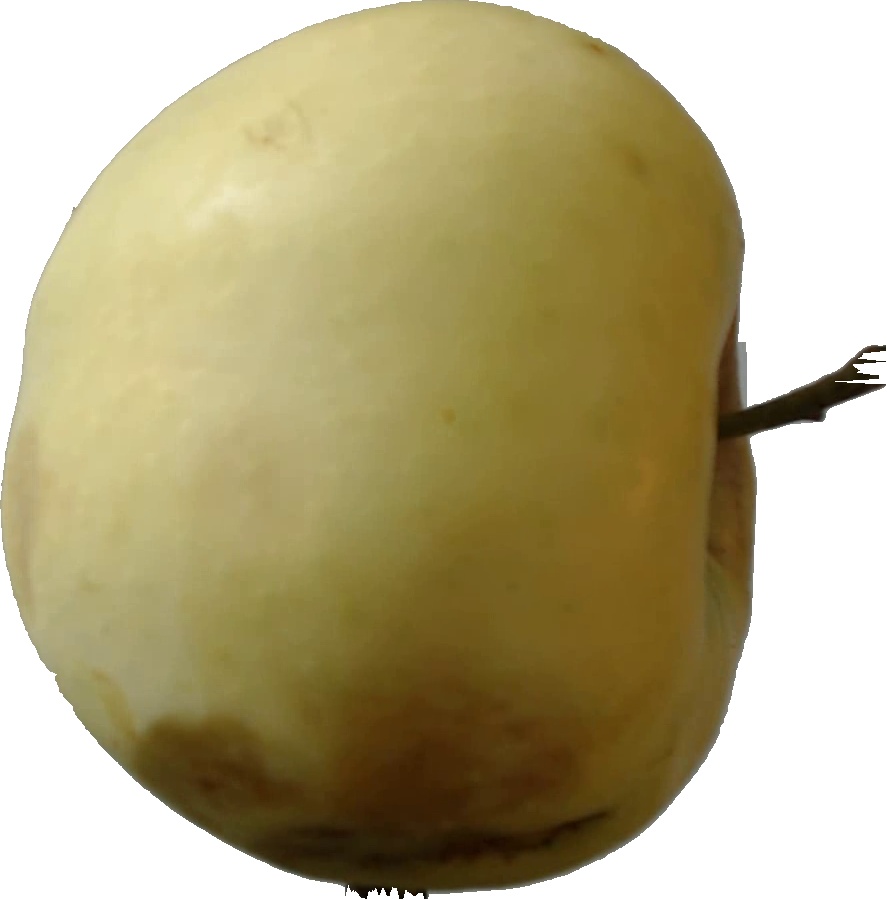
Label: apple_hit_1